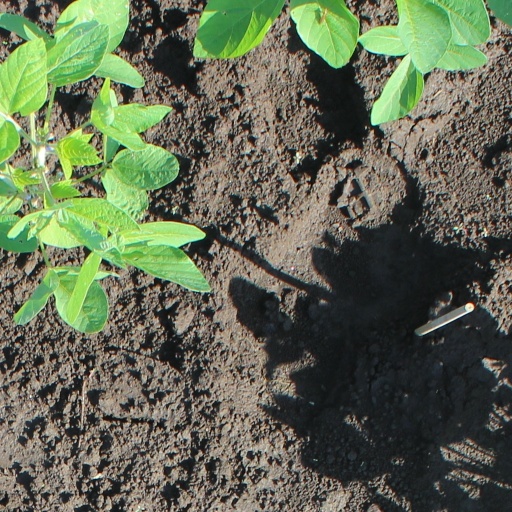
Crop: soybean